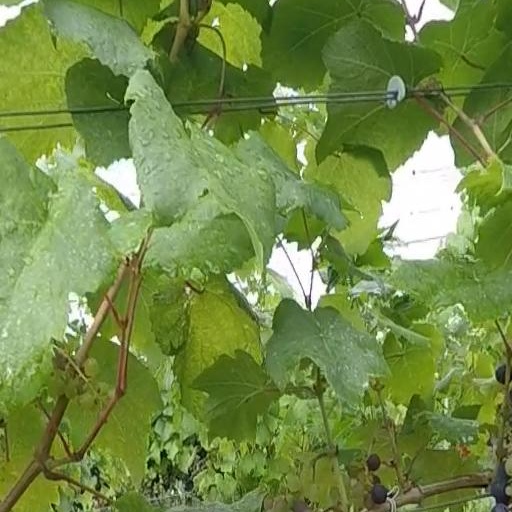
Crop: grape